Offlow

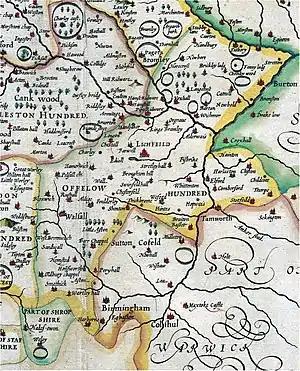
Offlow Hundred in 1610

Lichfield left the jurisdiction of Staffordshire, and Offlow Hundred, when the city was created a county separate from Staffordshire by a charter granted by Mary I of England in 1553, which came into effect with the election of its own Sheriff in December that year.